Blackwell Grange

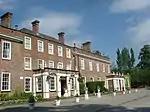
Blackwell Grange Hotel

The Allan family who populate the story of Blackwell Grange Hotel trace their ancestry back in an uninterrupted line of descent from Henry Allan of Buckenhall in the county of Staffordshire in the year 1290. George Allan bought Blackwell Grange from Thomas Hill in 1693. It included an ‘estate and handsome mansion house’ which the Hill family owned. George added the south wing between 1717 and 1722 to welcome back his eldest son George and his new wife Thomasine Prescott from their honeymoon. George died in 1753 and Blackwell Grange passed into the ownership of their daughter Ann Allan. History was understandably kind to this ‘Good Miss Allan’. After her death at the age of 68 in 1785, the local newspapers reported just why her passing deserved to be lamented: "Possessed of an ample fortune, she dispensed blessings to all around her. Wherever she heard of misery or distress, her heart and hand were opened to alleviate them."